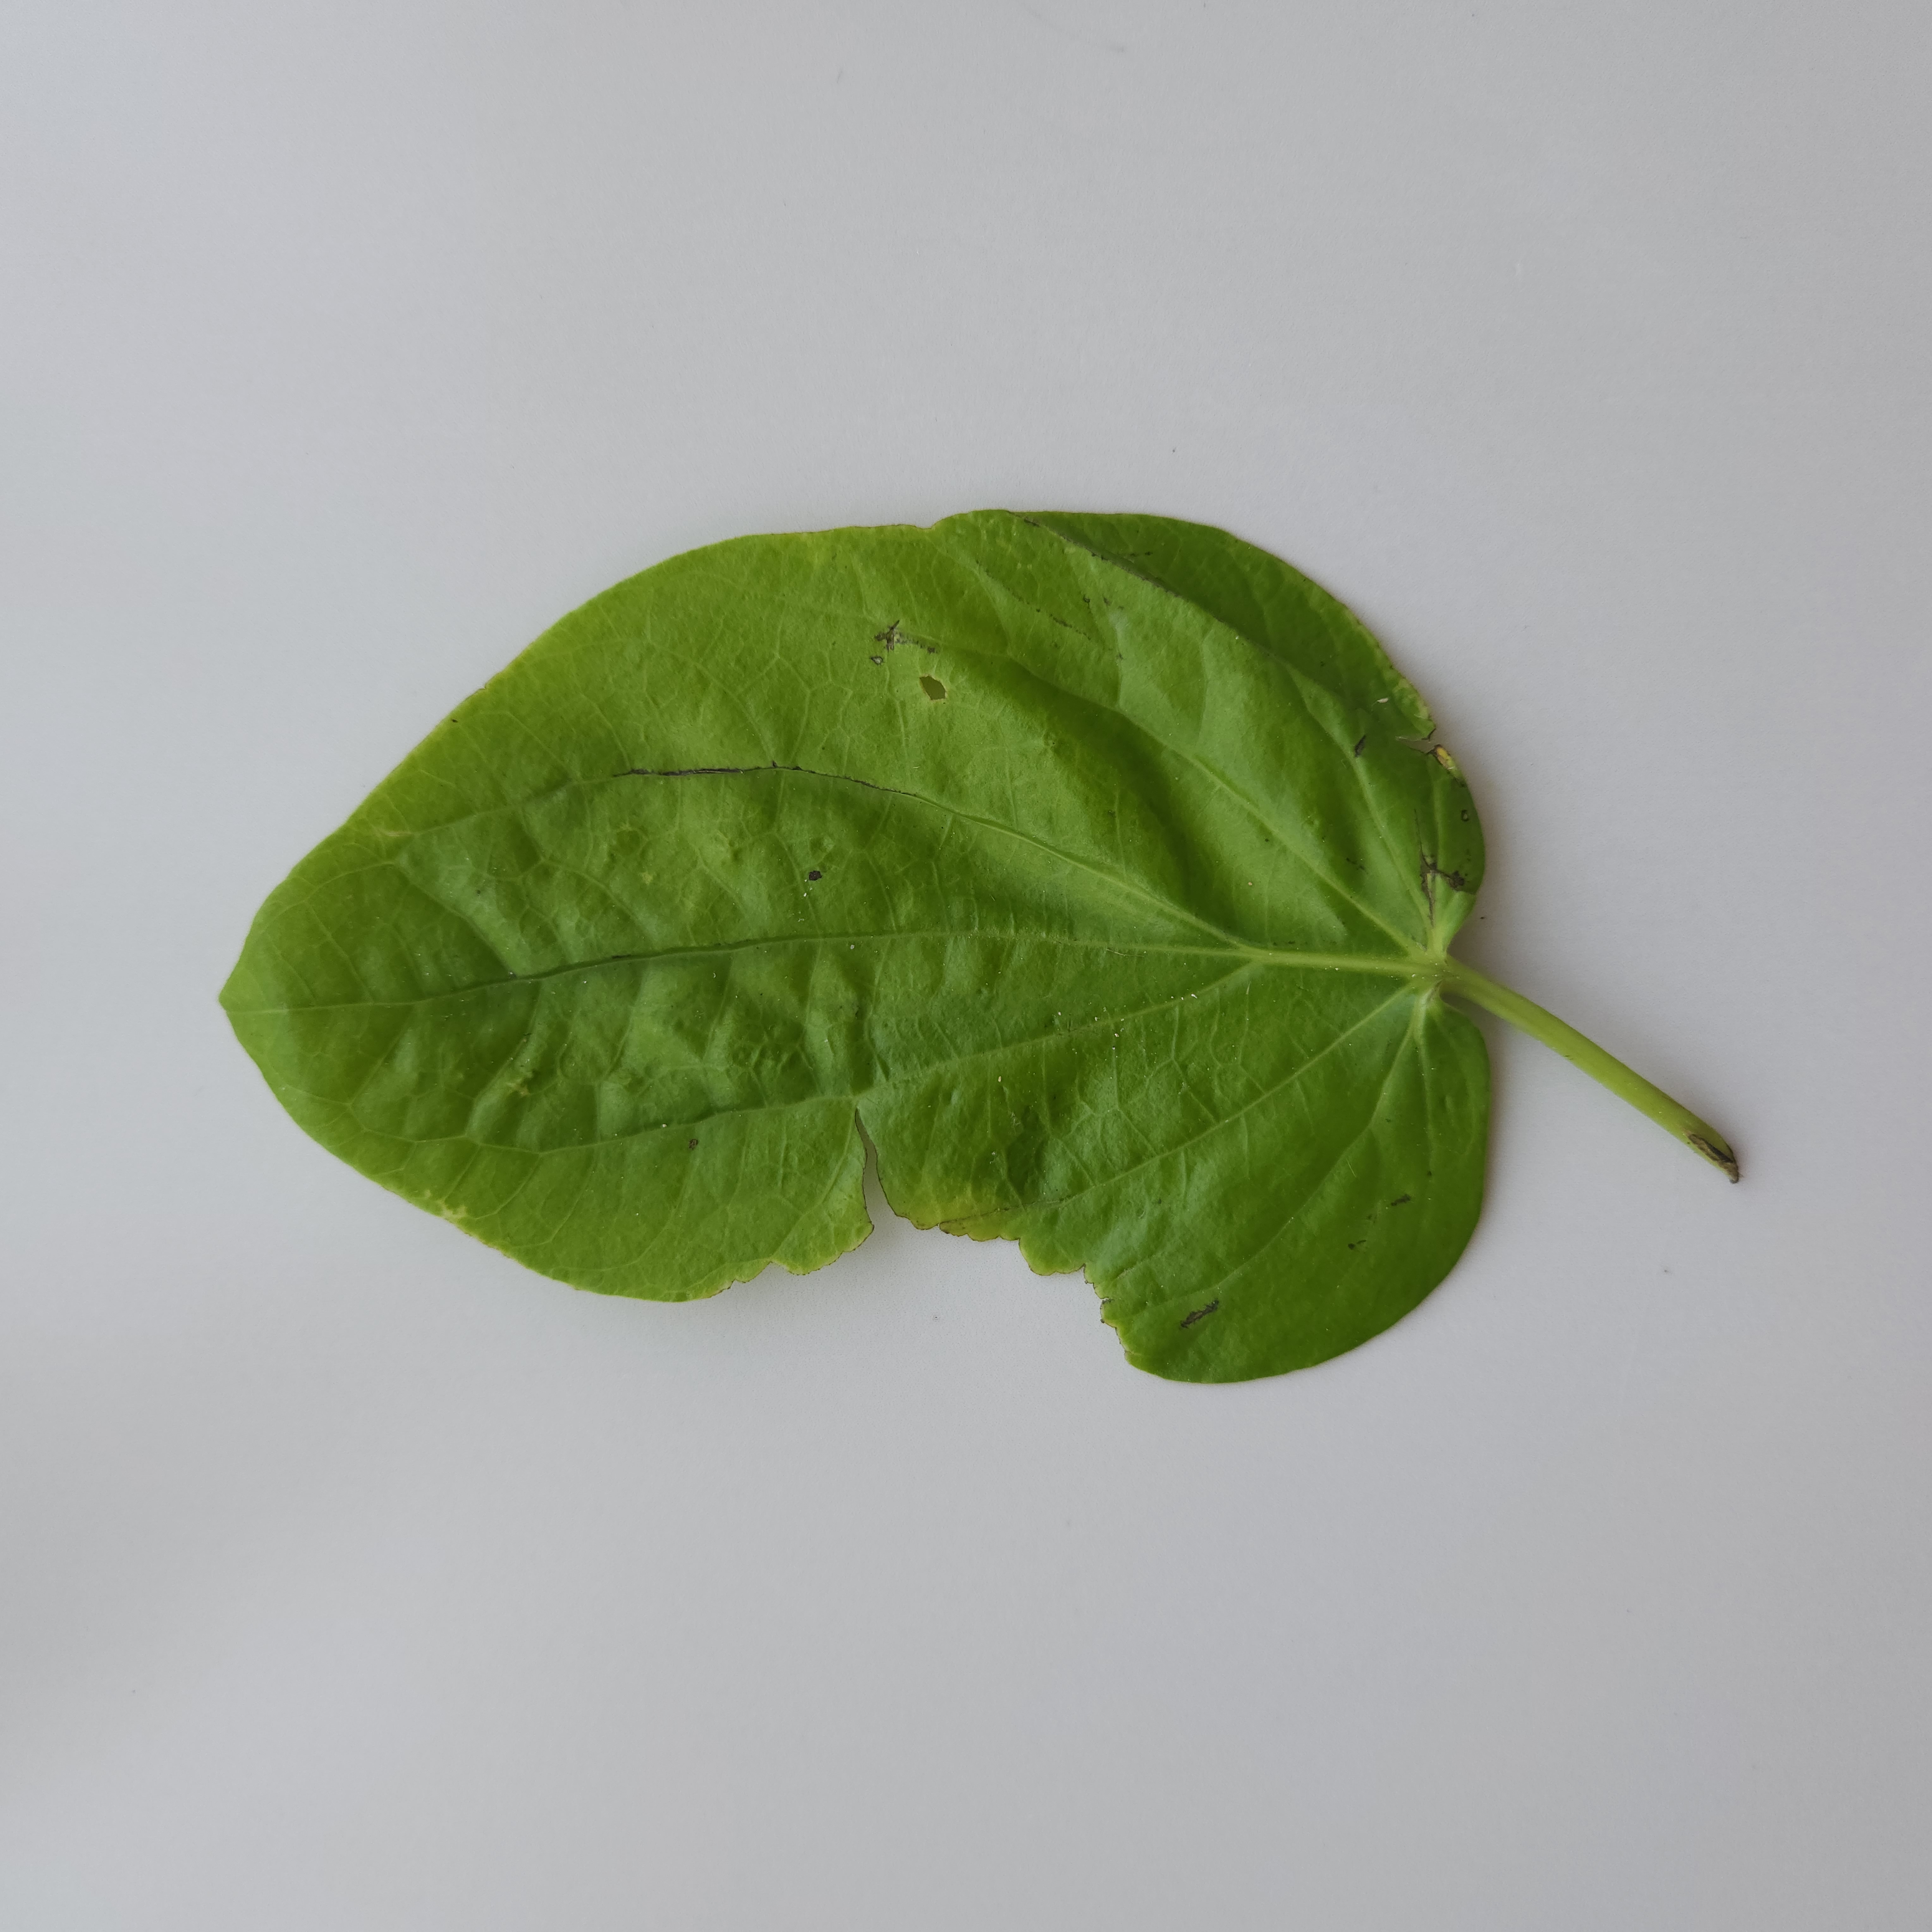
Label: Diseased